Wharepapa Arthur Marble Aquifer

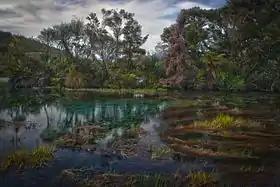
Te Waikoropupū Springs

The aquifer system is located in the Tākaka River basin which covers an area of and rises to an elevation of above sea level. The groundwater is contained within karstified Arthur Marble of Ordovician age.